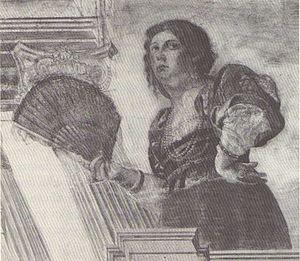
Agostino Tassi, pseudonyme d'Agostino Buonamici, est un peintre italien du maniérisme tardif spécialiste d'illusionisme architectural et de quadratura. Il est également connu pour avoir violé la peintre Artemisia Gentileschi, ainsi que d'autres femmes, et avoir été condamné à la prison à Rome et aux galères à Gênes.